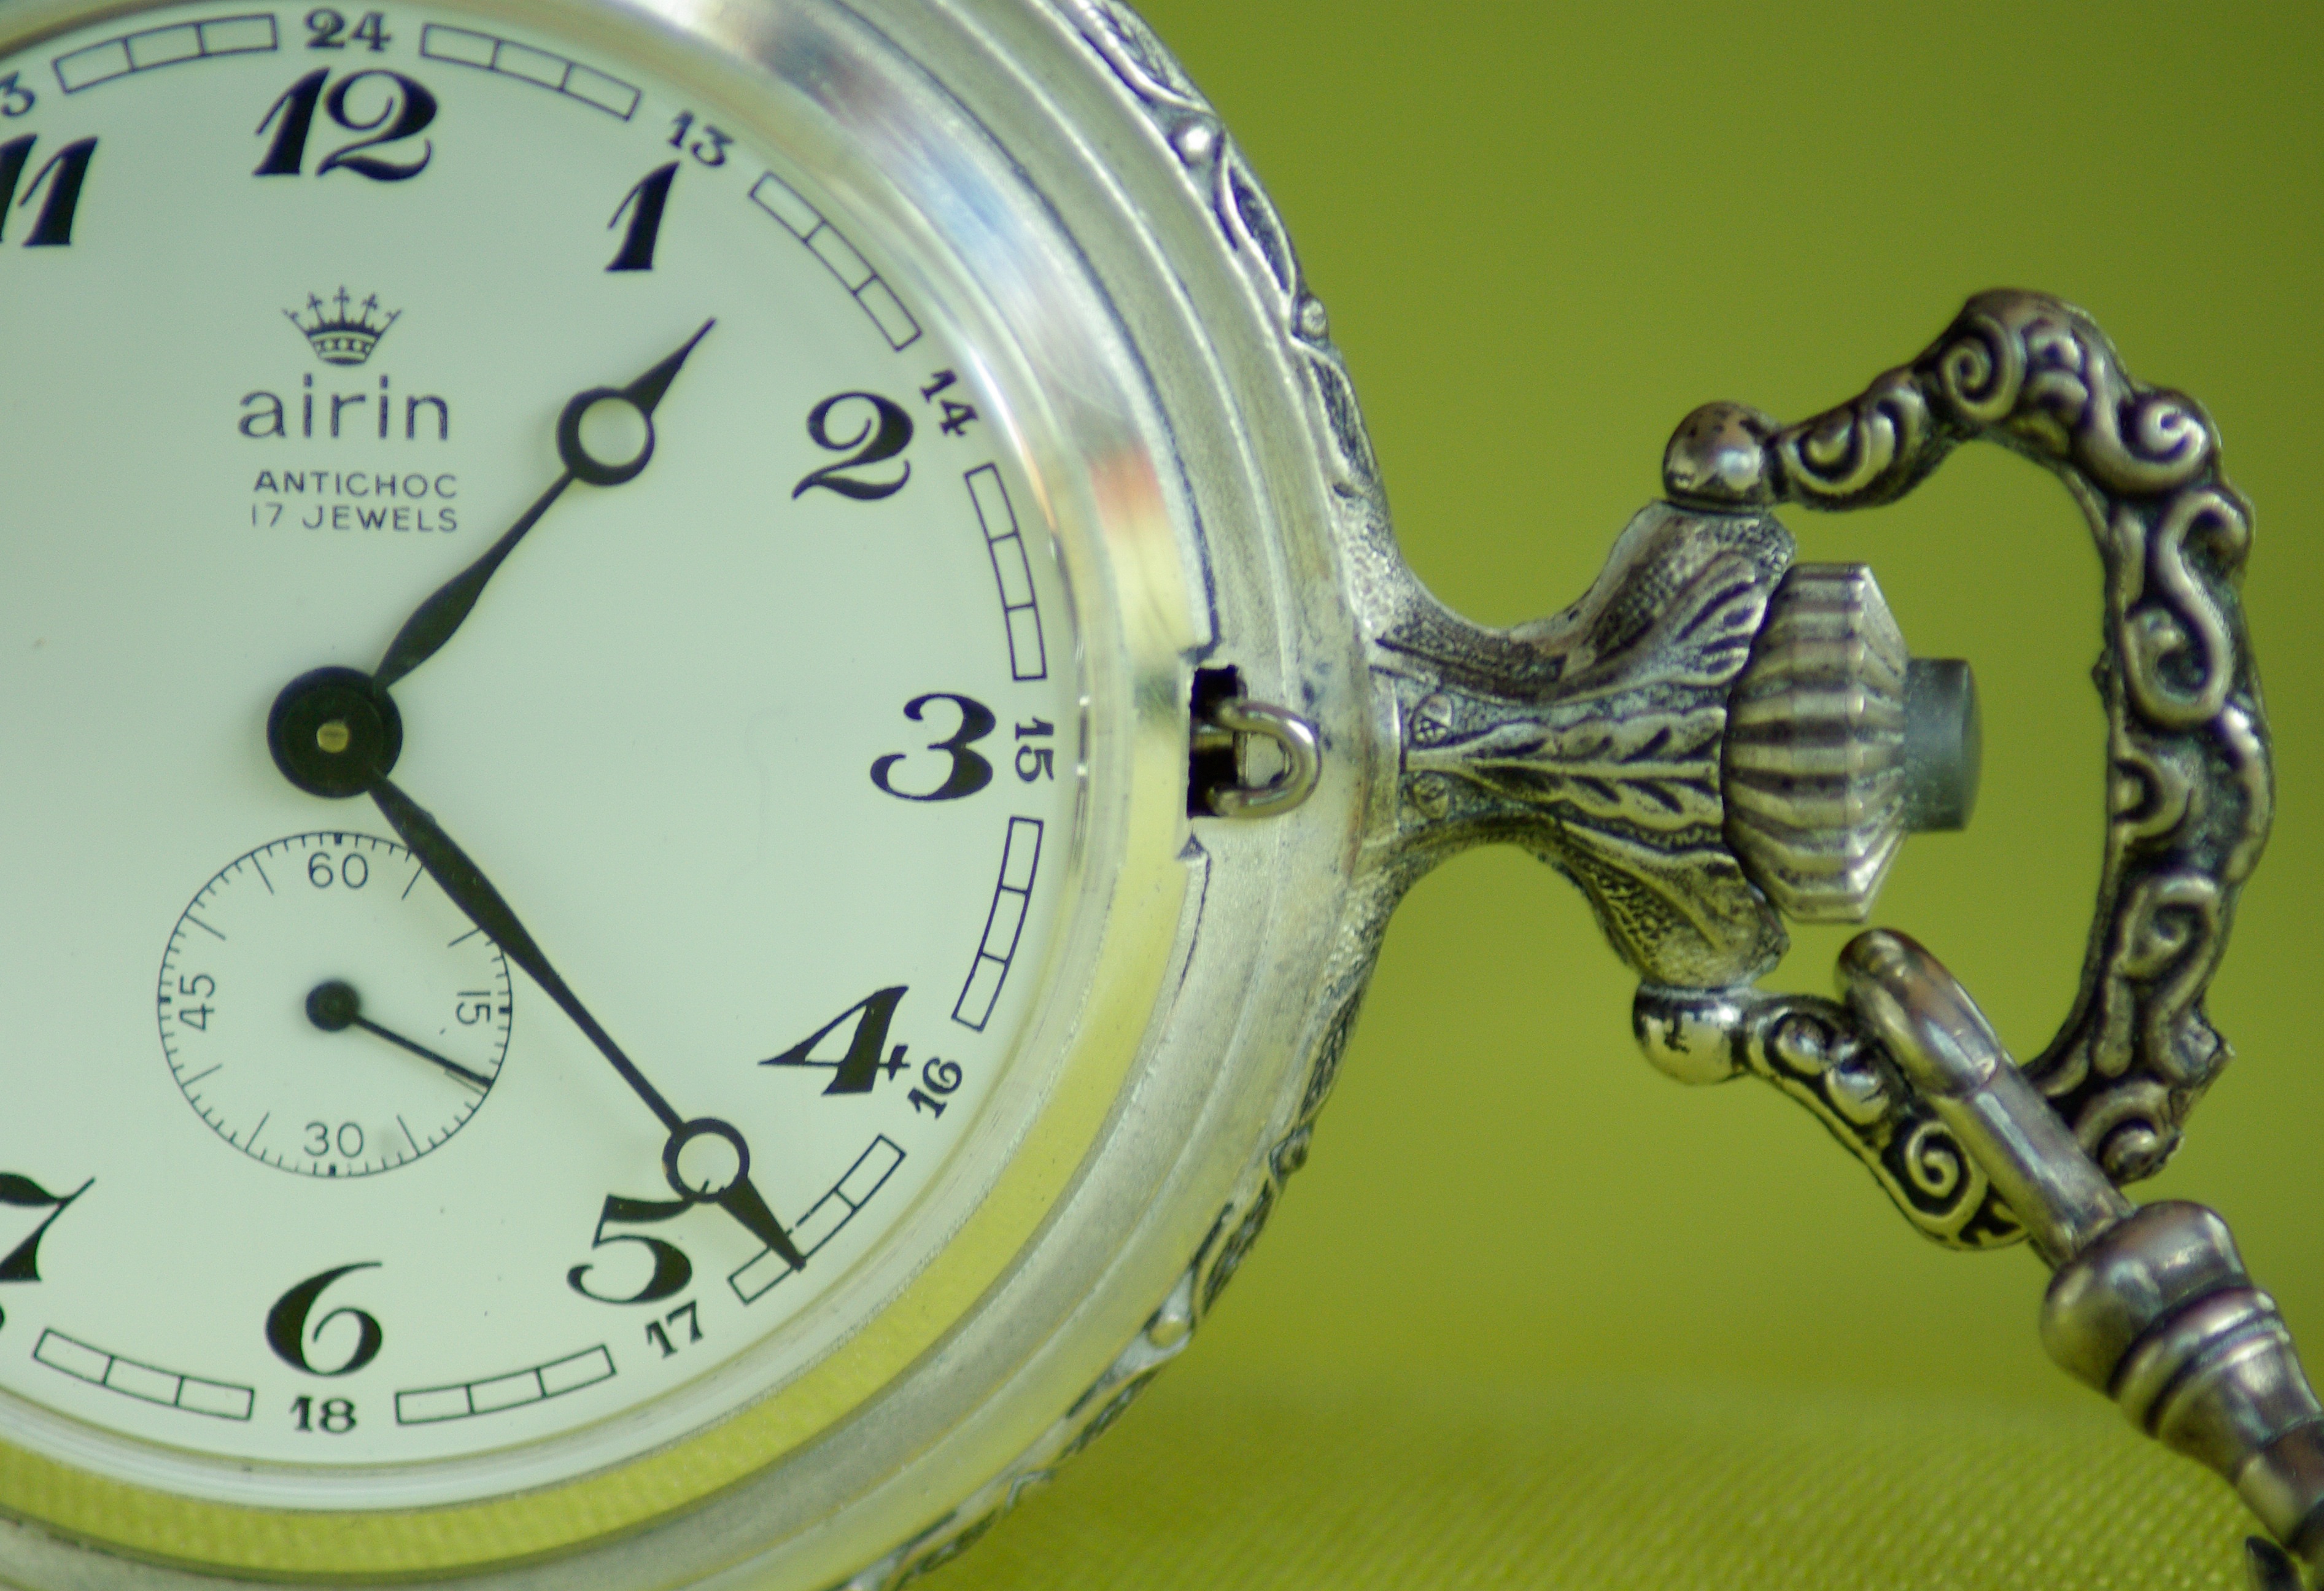
watch, hand, time, pocket watch, product, jewellery, flea market, antique watches